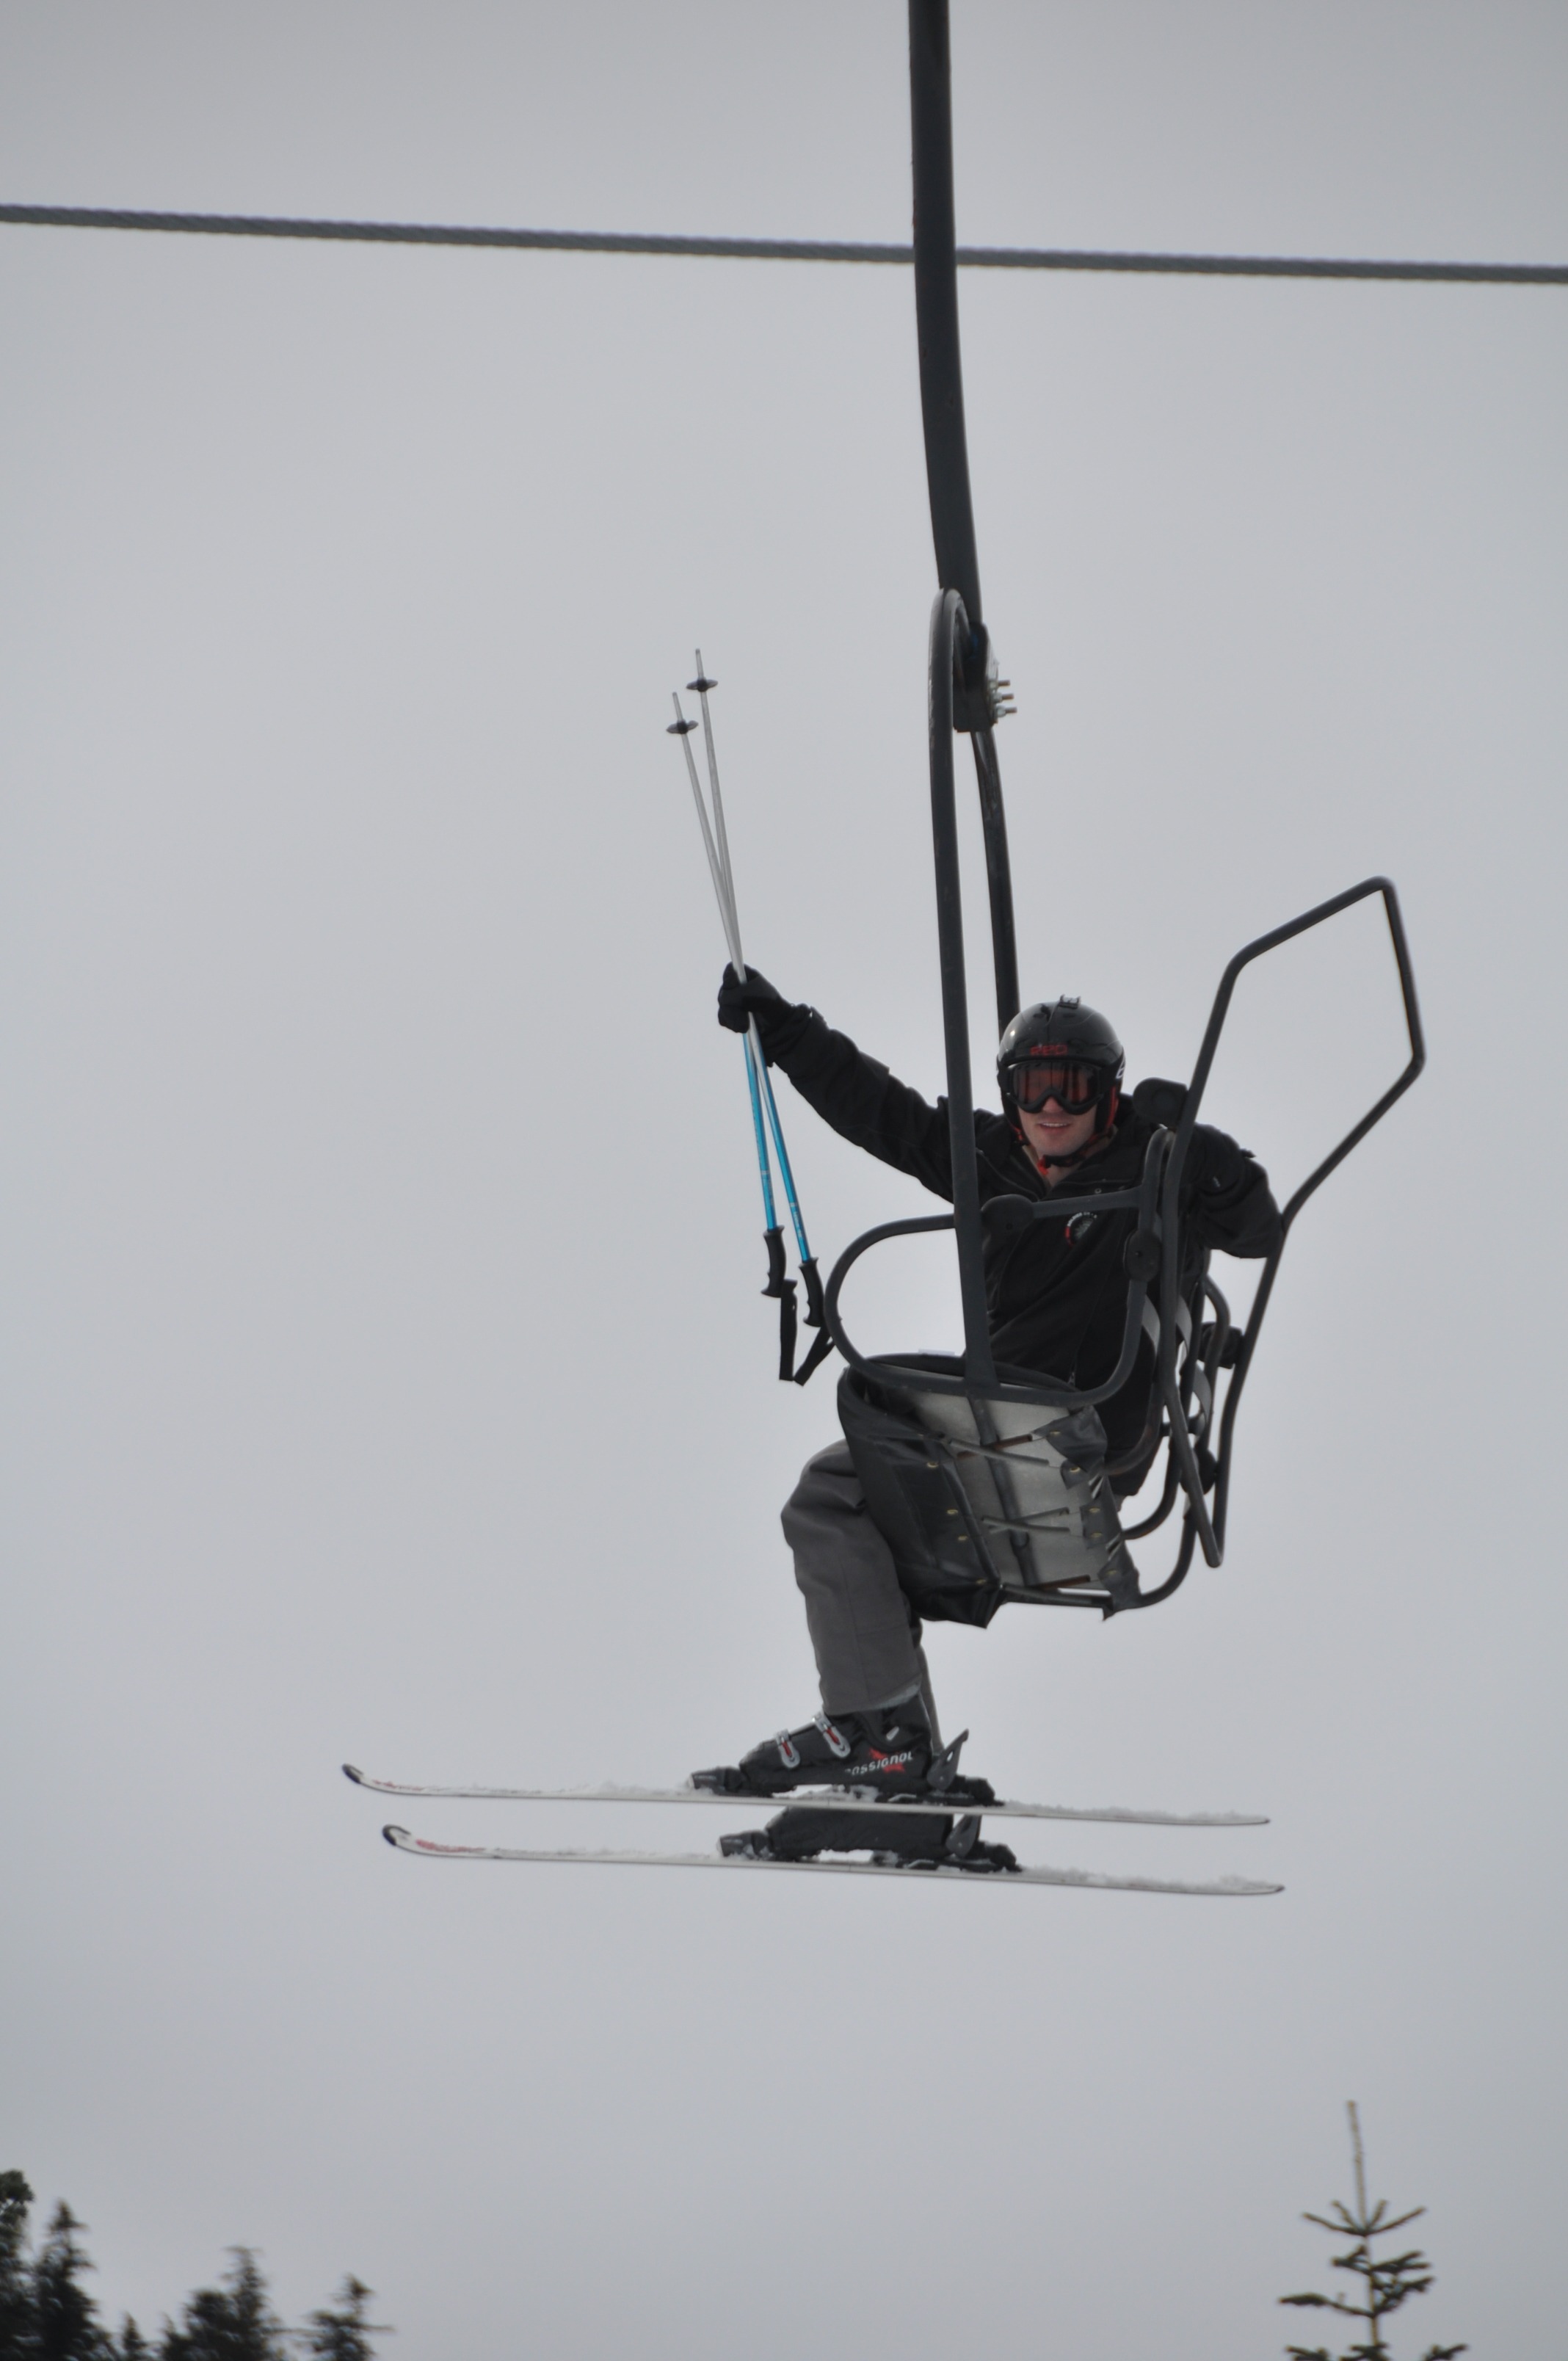
winter, jumping, mast, ski lift, extreme sport, skiing, sports, canada, ski, whistler, british columbia, freestyle skiing